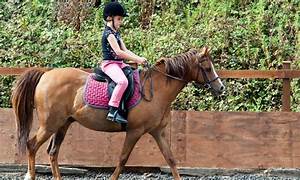
Label: horse